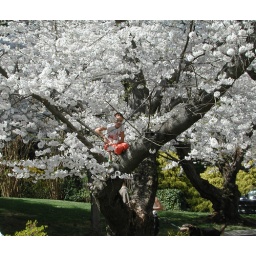
Beautiful photo opportunity of a girl in a tree. Climbing the trees is prohibited, but who could complain about a pretty girl in a tree.